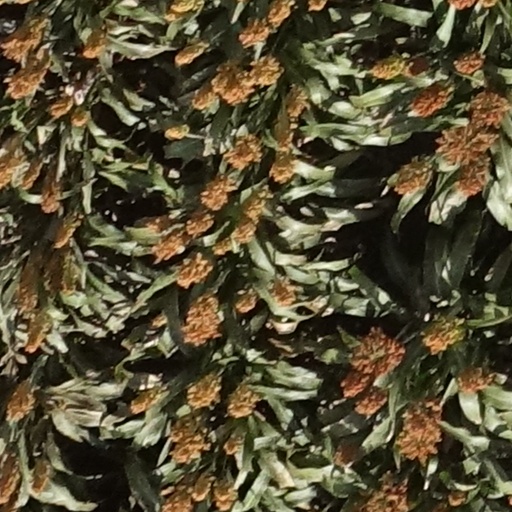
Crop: sorghum